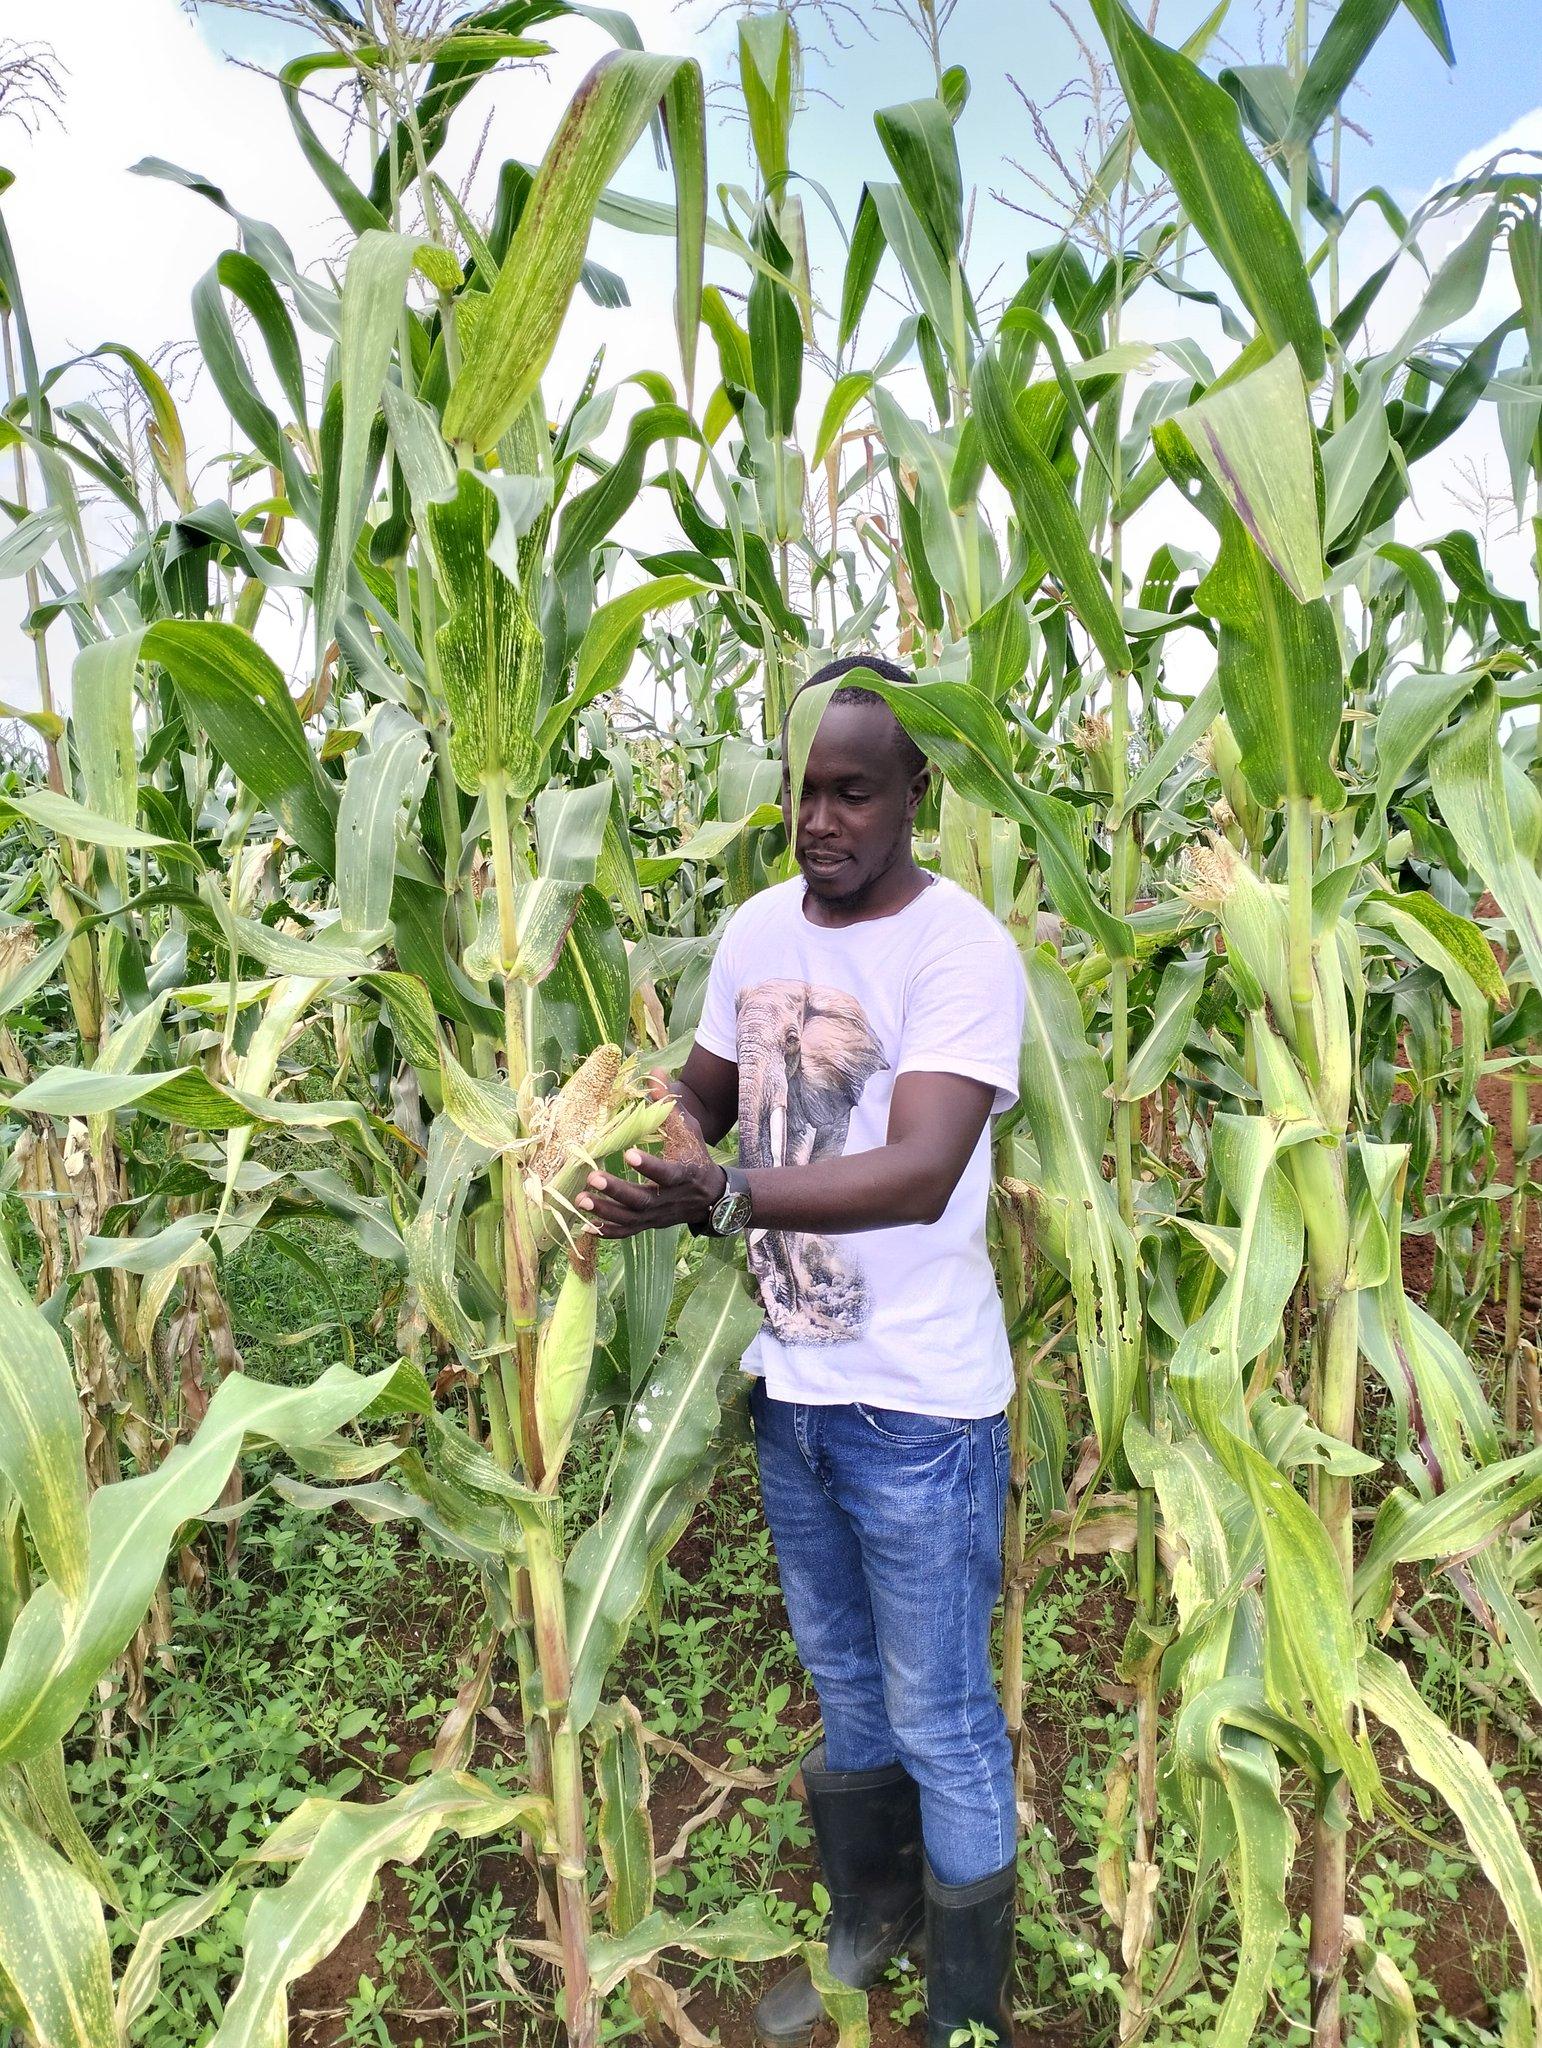
Mkulima wa jinsia ya kiume akiwa katikati ya shamba la mahindi liliyo mzunguka kwa mimea ya rangi ya kijani kibichi, akikagua hindi moja lililo komaa vizuri lililopo tayari kwa ajili ya kuvunwa na kusafirishwa na kupelekwa katika sehemu ya mauzo ya kilimo ili kuuza zao hilo la biashara.